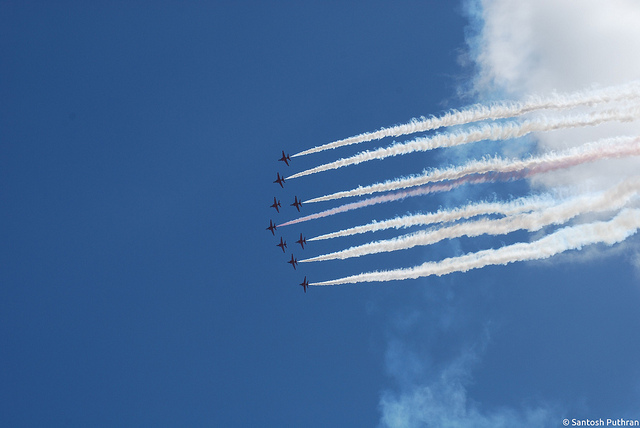
user: Given an image and a question. Answer the question in a short answer. Question: The white plumes behind the planes are called what? Short Answer:
assistant: contrail